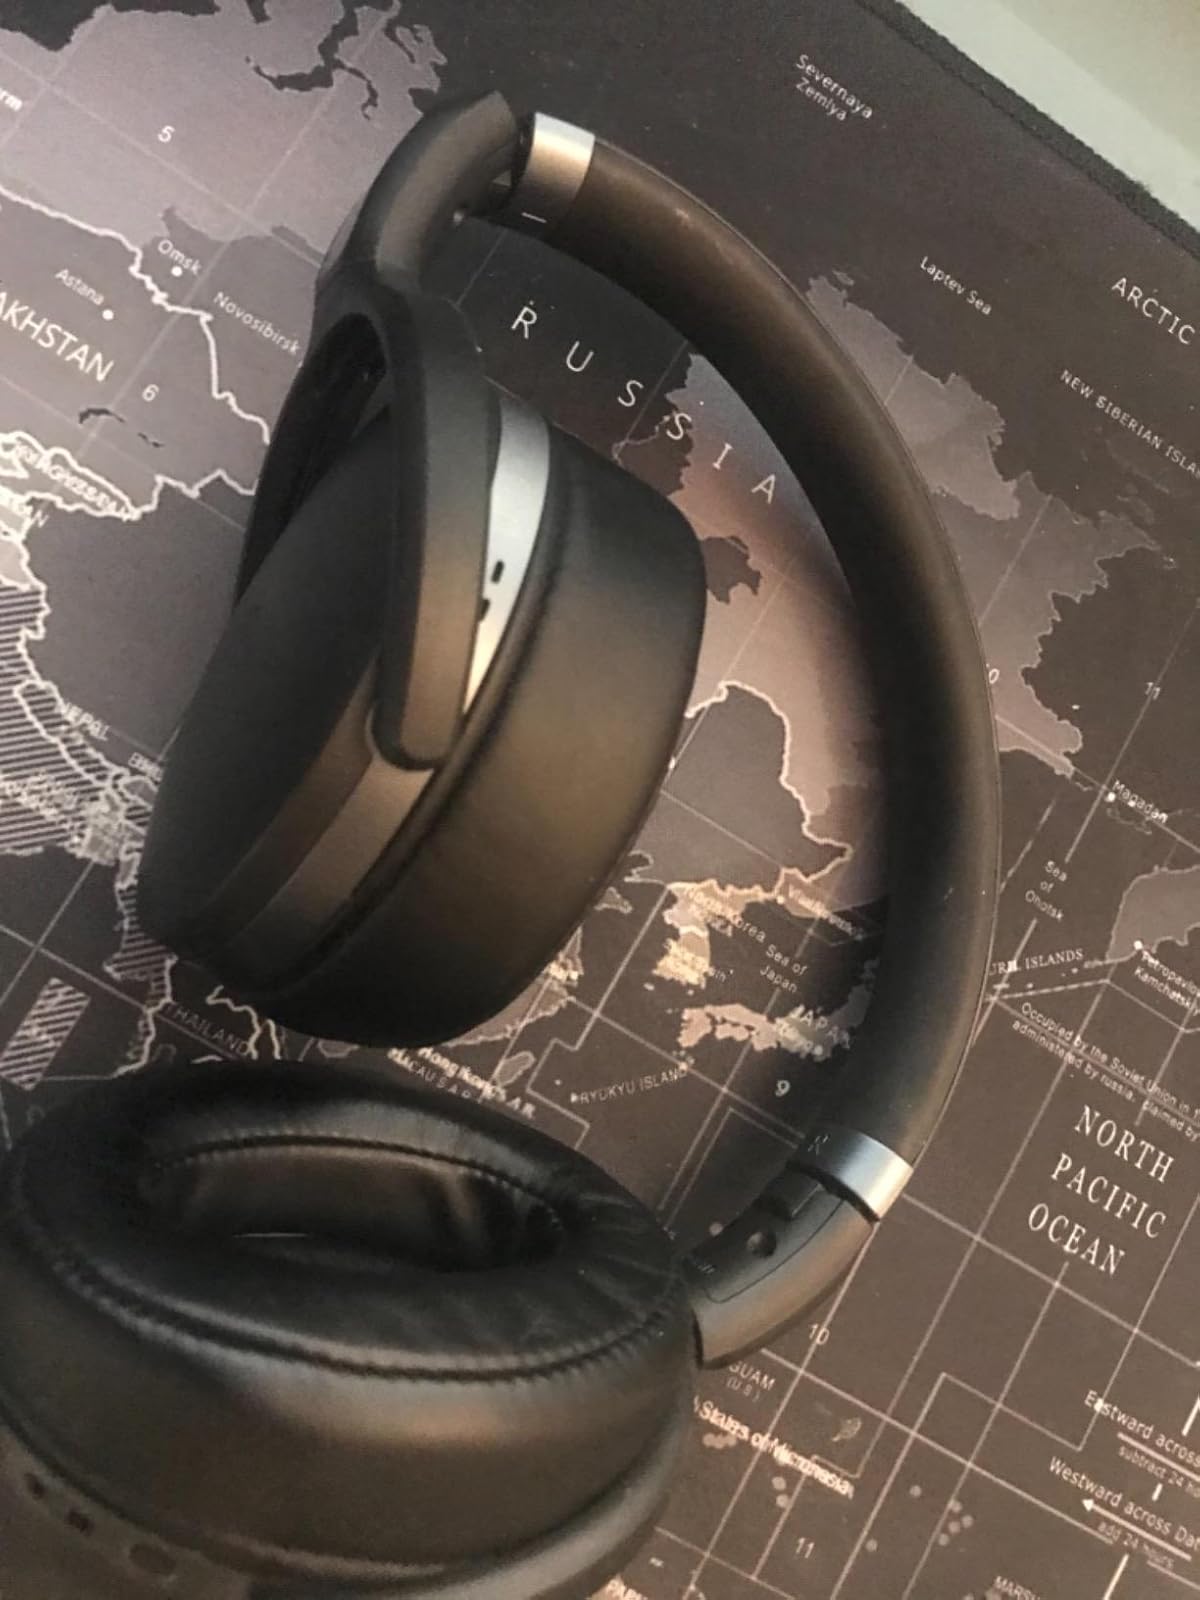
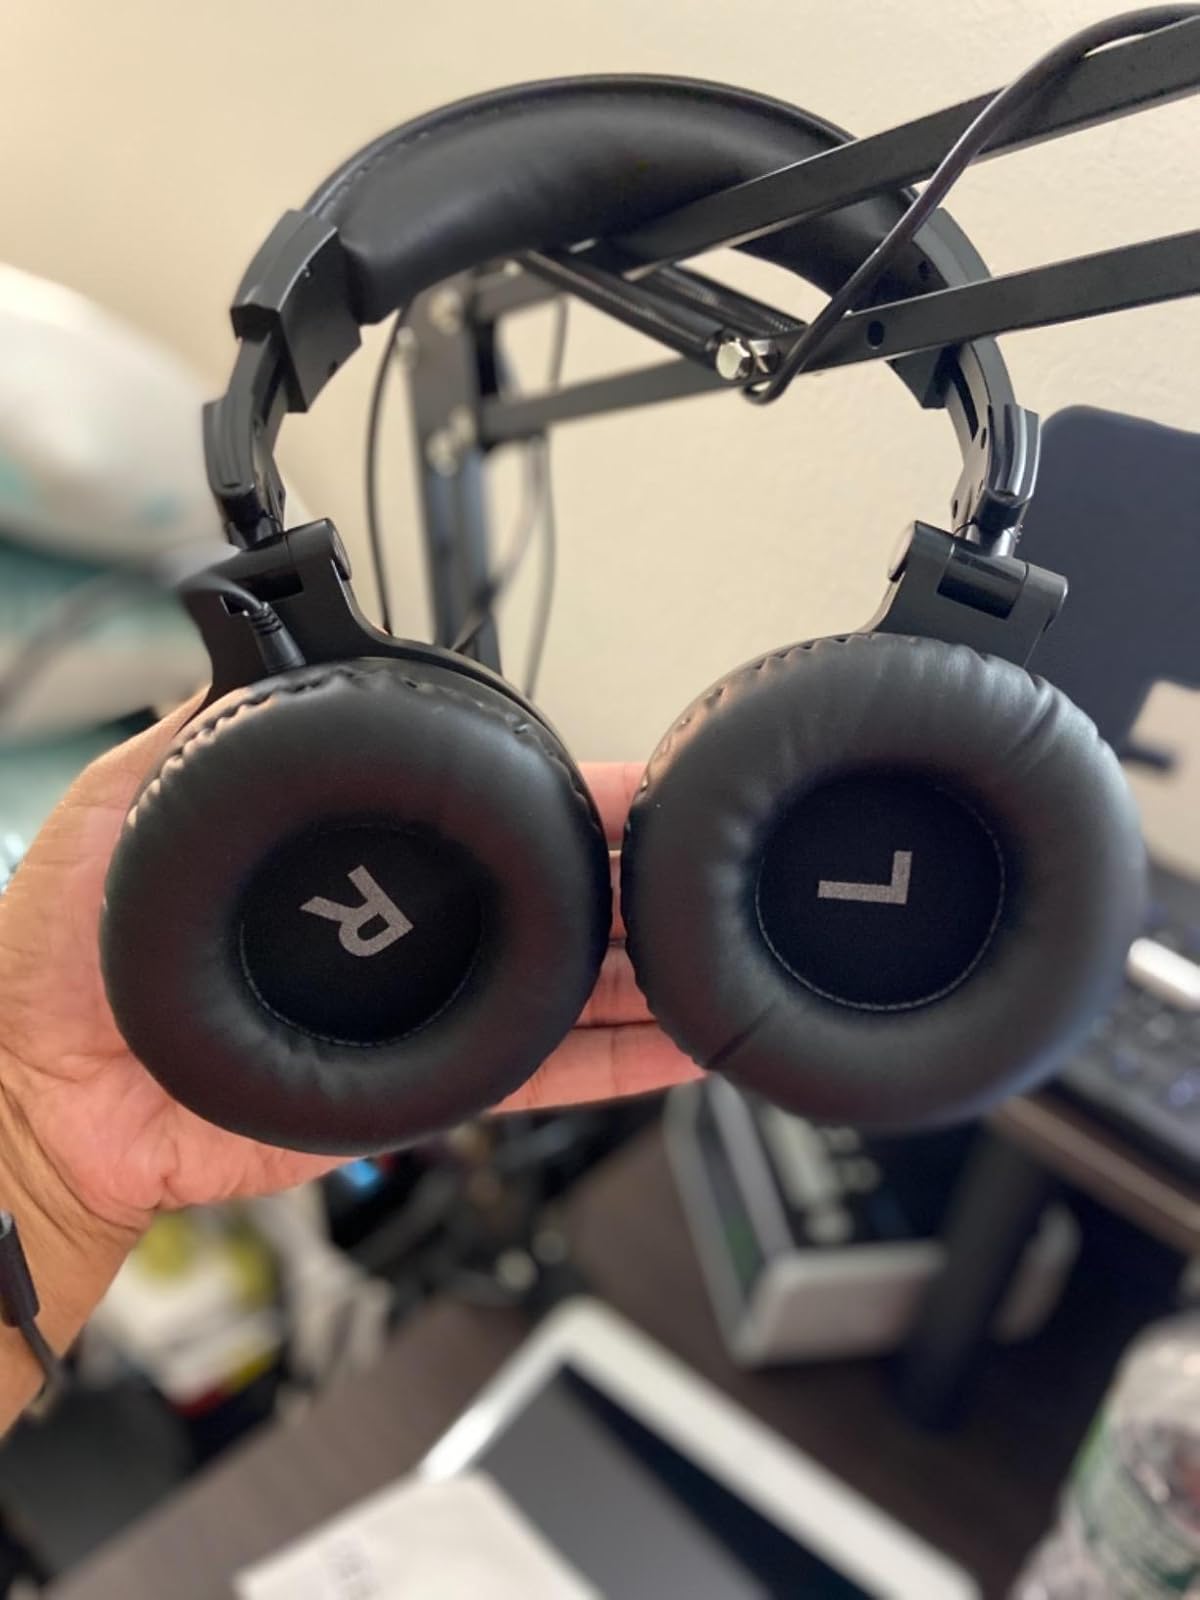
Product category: headphones
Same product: no